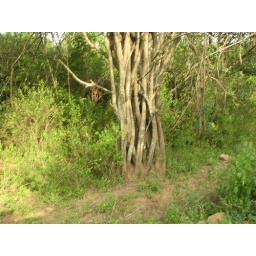
tree trunk in forest